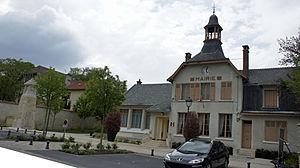
Place de la Mairie à St-Thierry avec son monument aux morts.
Saint-Thierry est une commune française, située dans le département de la Marne en région Grand Est.
La liste des sites classés de la Marne présente les sites naturels classés du département de la Marne.